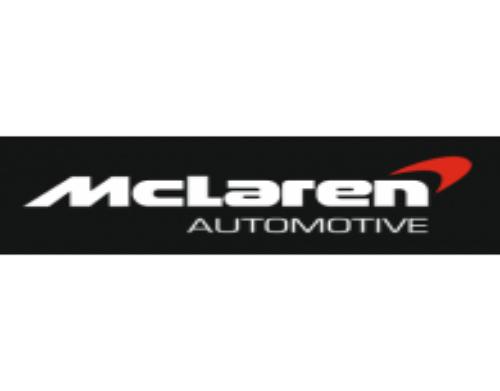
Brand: mclaren
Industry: Transportation